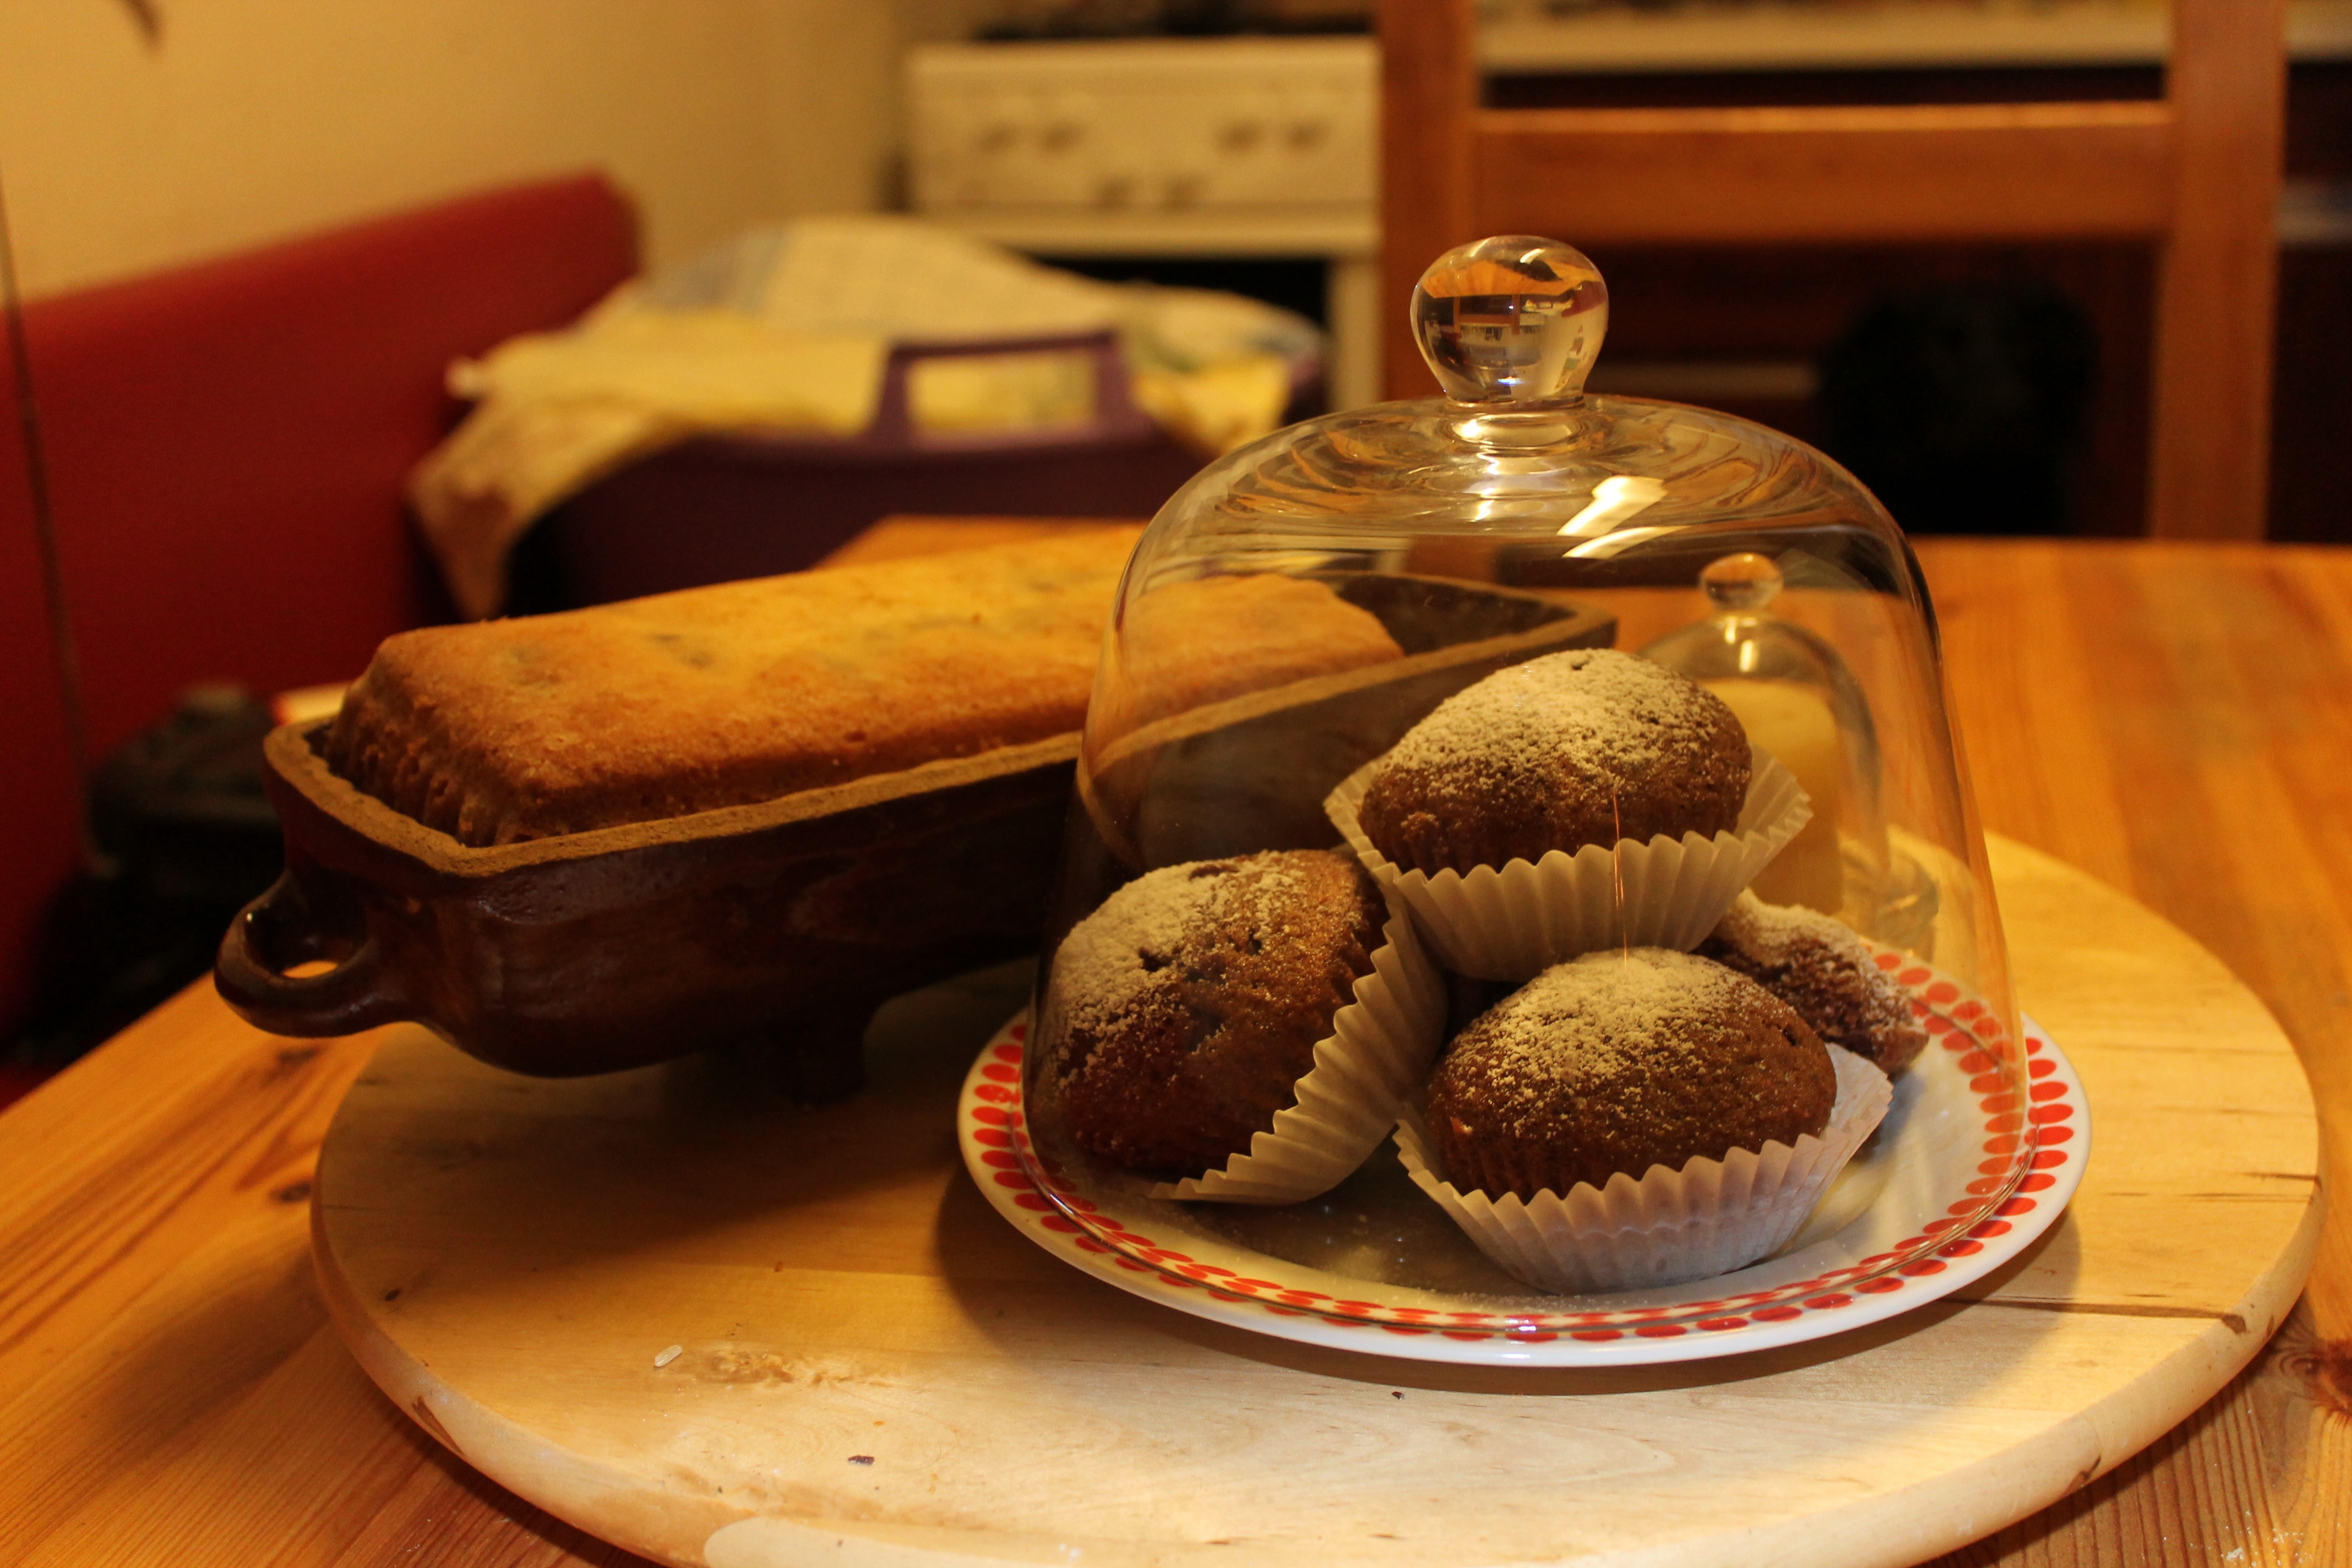
meal, food, produce, kitchen, baking, dessert, cake, bakery, muffin, candy, sweetness, baked goods, cakes, flavor